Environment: real
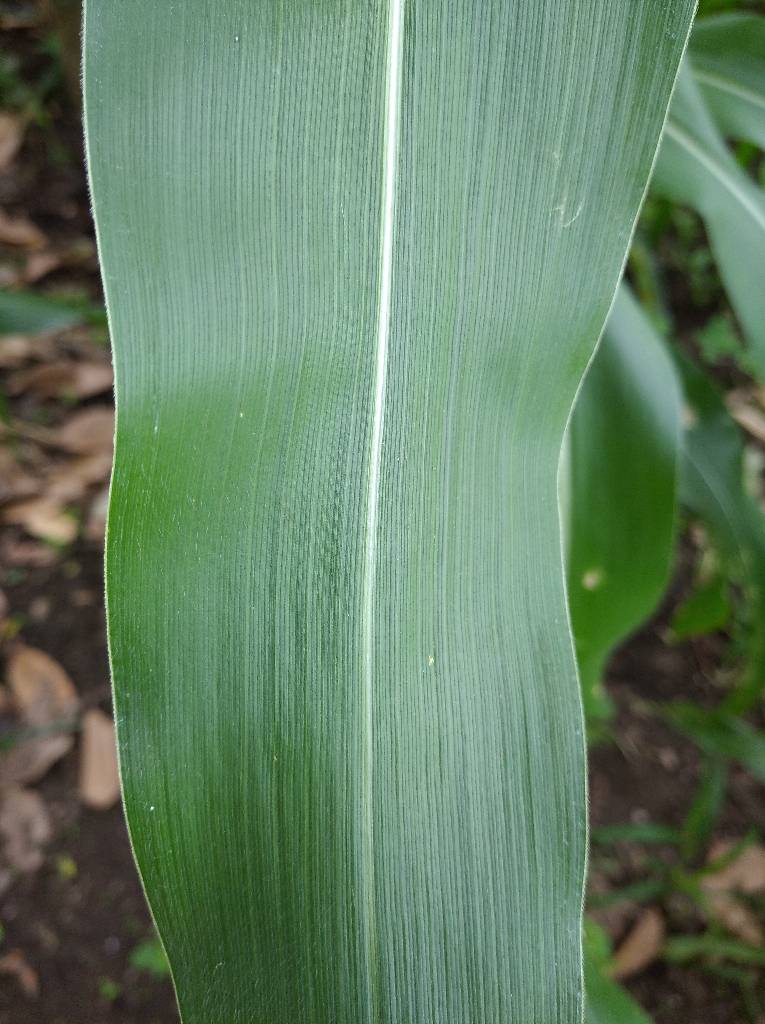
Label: healthy